Rostock

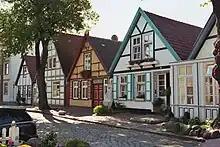
"Alexandrinenstraße" in Warnemünde

The main pedestrian precinct is "Kröpeliner Straße", which runs east from the Neuer Markt to the 14th-century "Kröpeliner Tor", a former town gate. The main buildings of Rostock University lie at Universitätsplatz, near the middle of the street, in front of the lively fountain of "zest for life (Brunnen der Lebensfreude)", known colloquially as Pornobrunn (fountain of pornography), for its nude sculptures.